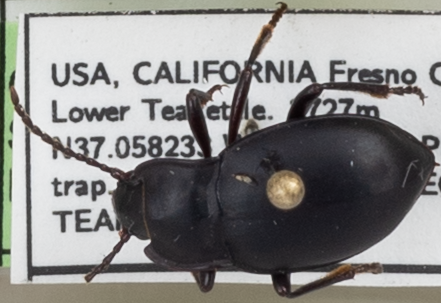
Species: Metrius contractus
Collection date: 2021-07-07
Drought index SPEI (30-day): -1.706
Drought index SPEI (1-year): -2.09
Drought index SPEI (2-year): -2.09